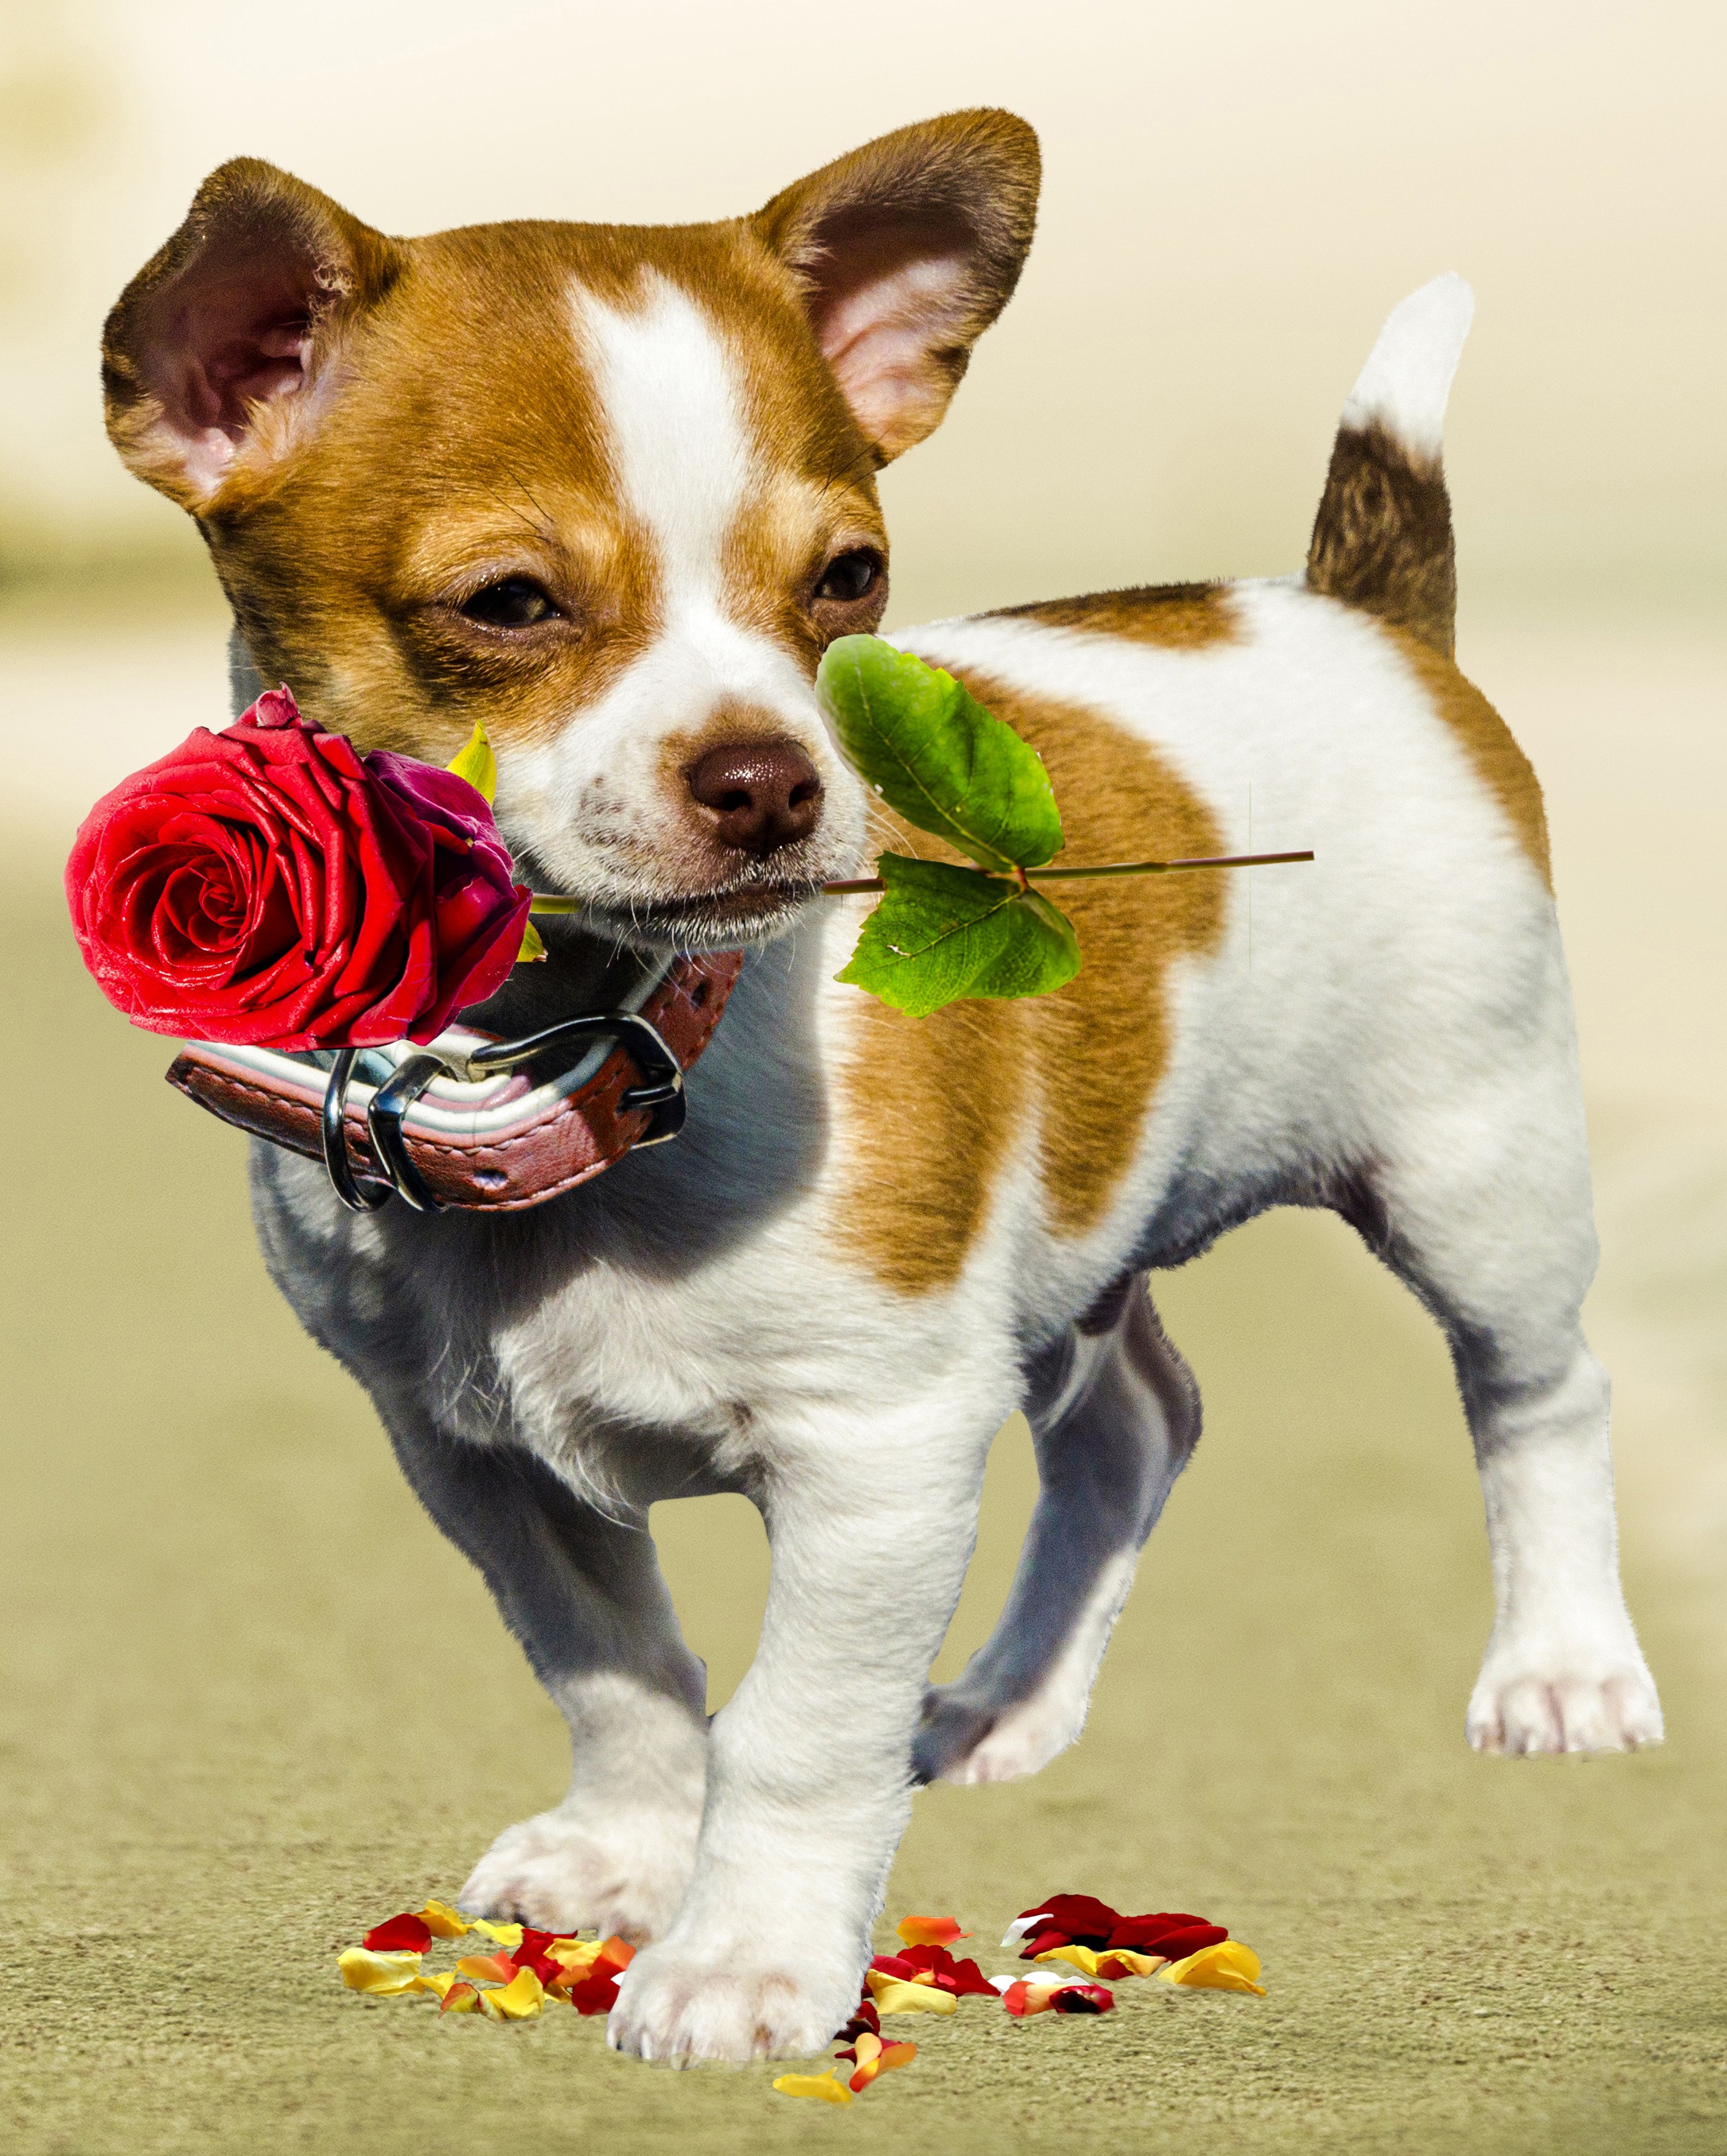
flower, puppy, dog, animal, love, rose, mammal, messenger, floral greeting, petals, vertebrate, chihuahua, birthday, greeting, greeting card, birthday card, dog breed, terrier, rose bloom, deliver, excuse me, dog like mammal, russell terrier